Da Lench Mob

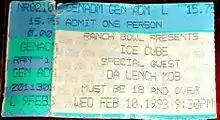
A ticket from a 1993 Lench Mob concert in Omaha, Nebraska.

J-Dee was sentenced to 29 years in prison, less three years for time served, in 1995. Shorty released a compilation album entitled “Short Stories” in 2001 but died on June 16, 2019. J-Dee was released on parole in 2021, after serving 25 years. He started releasing new music thereafter under the name J-Dee Lench Mob.